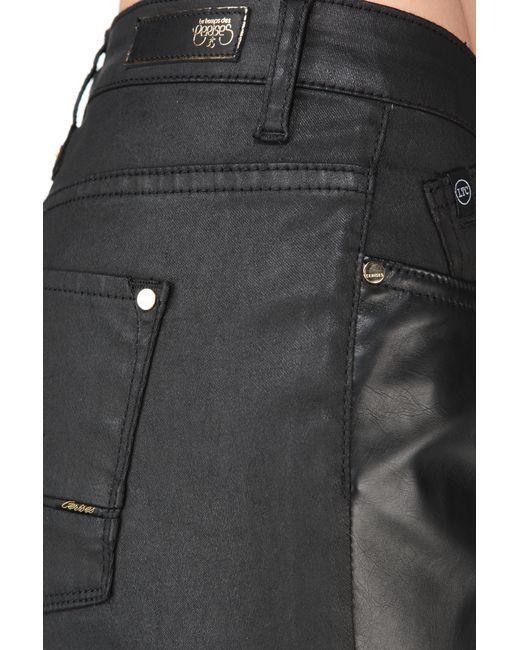
Stylische schwarze Lederhose für Damen